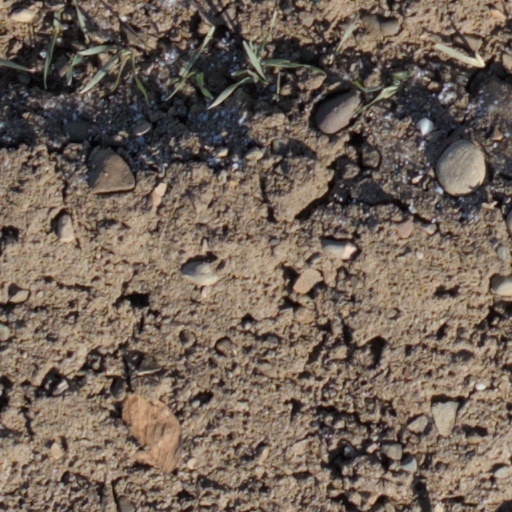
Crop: wheat